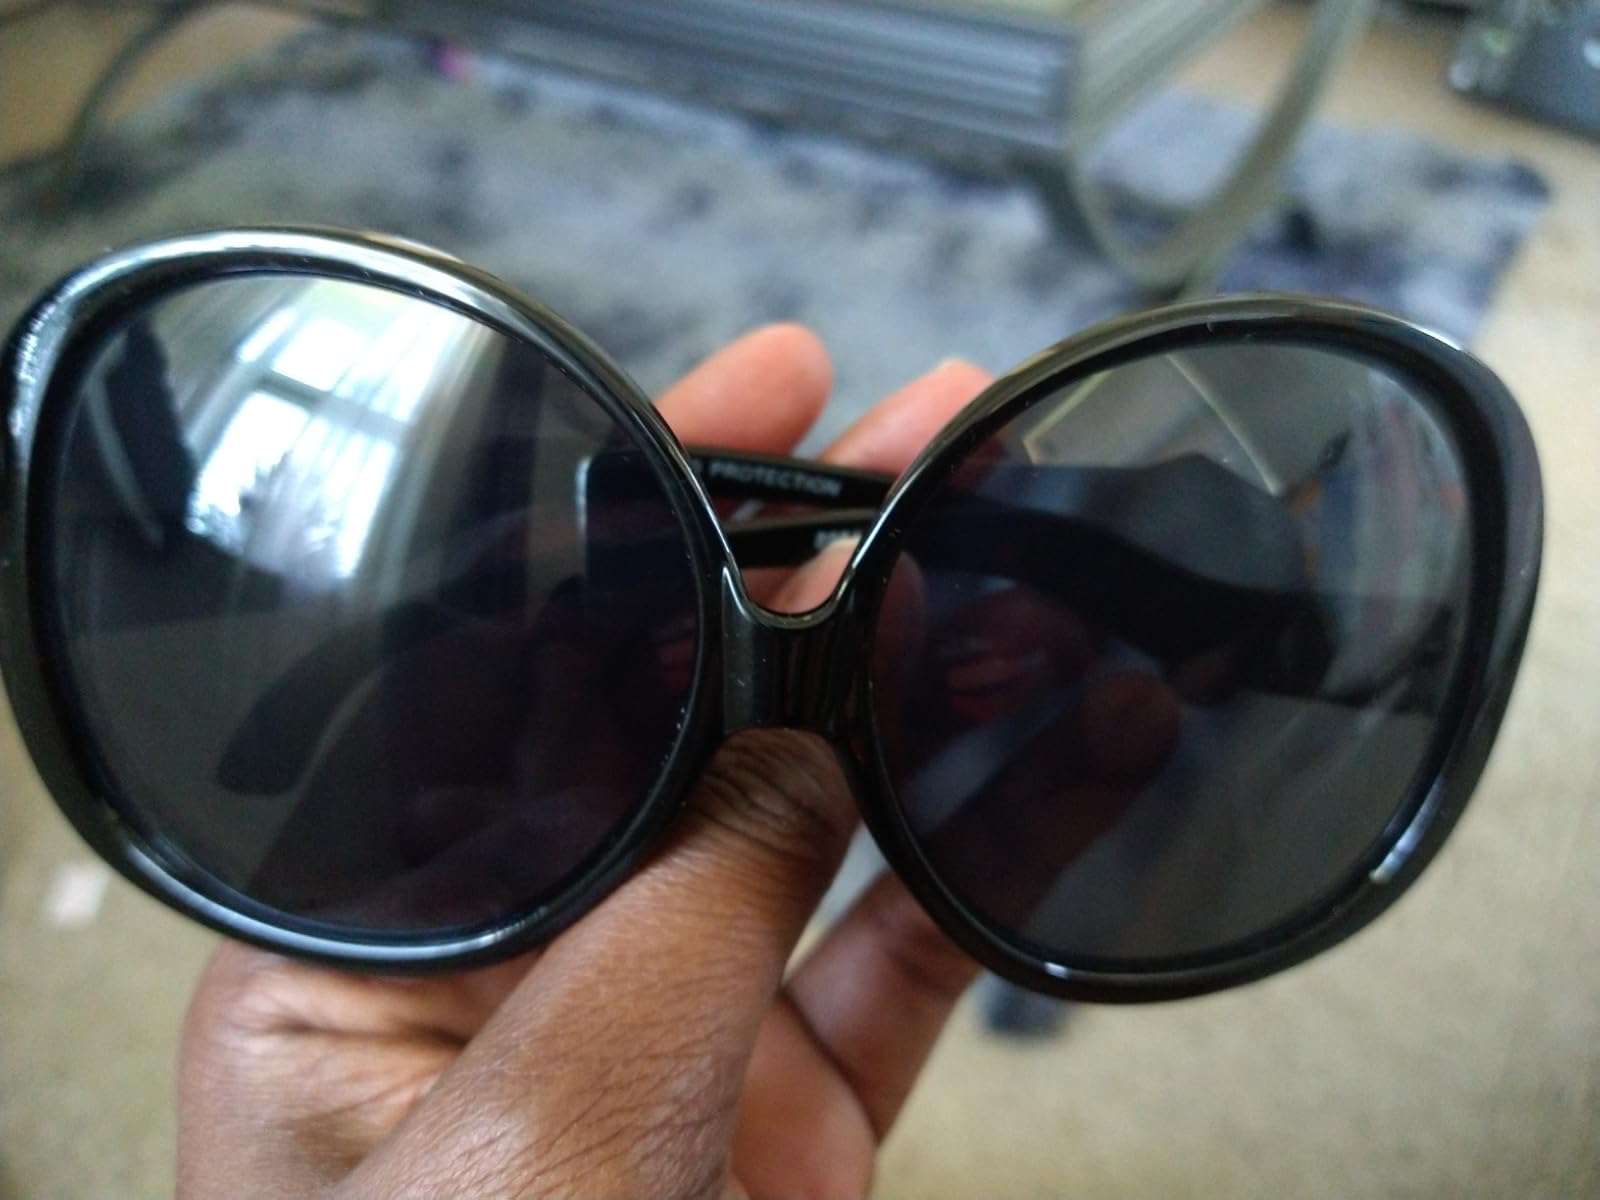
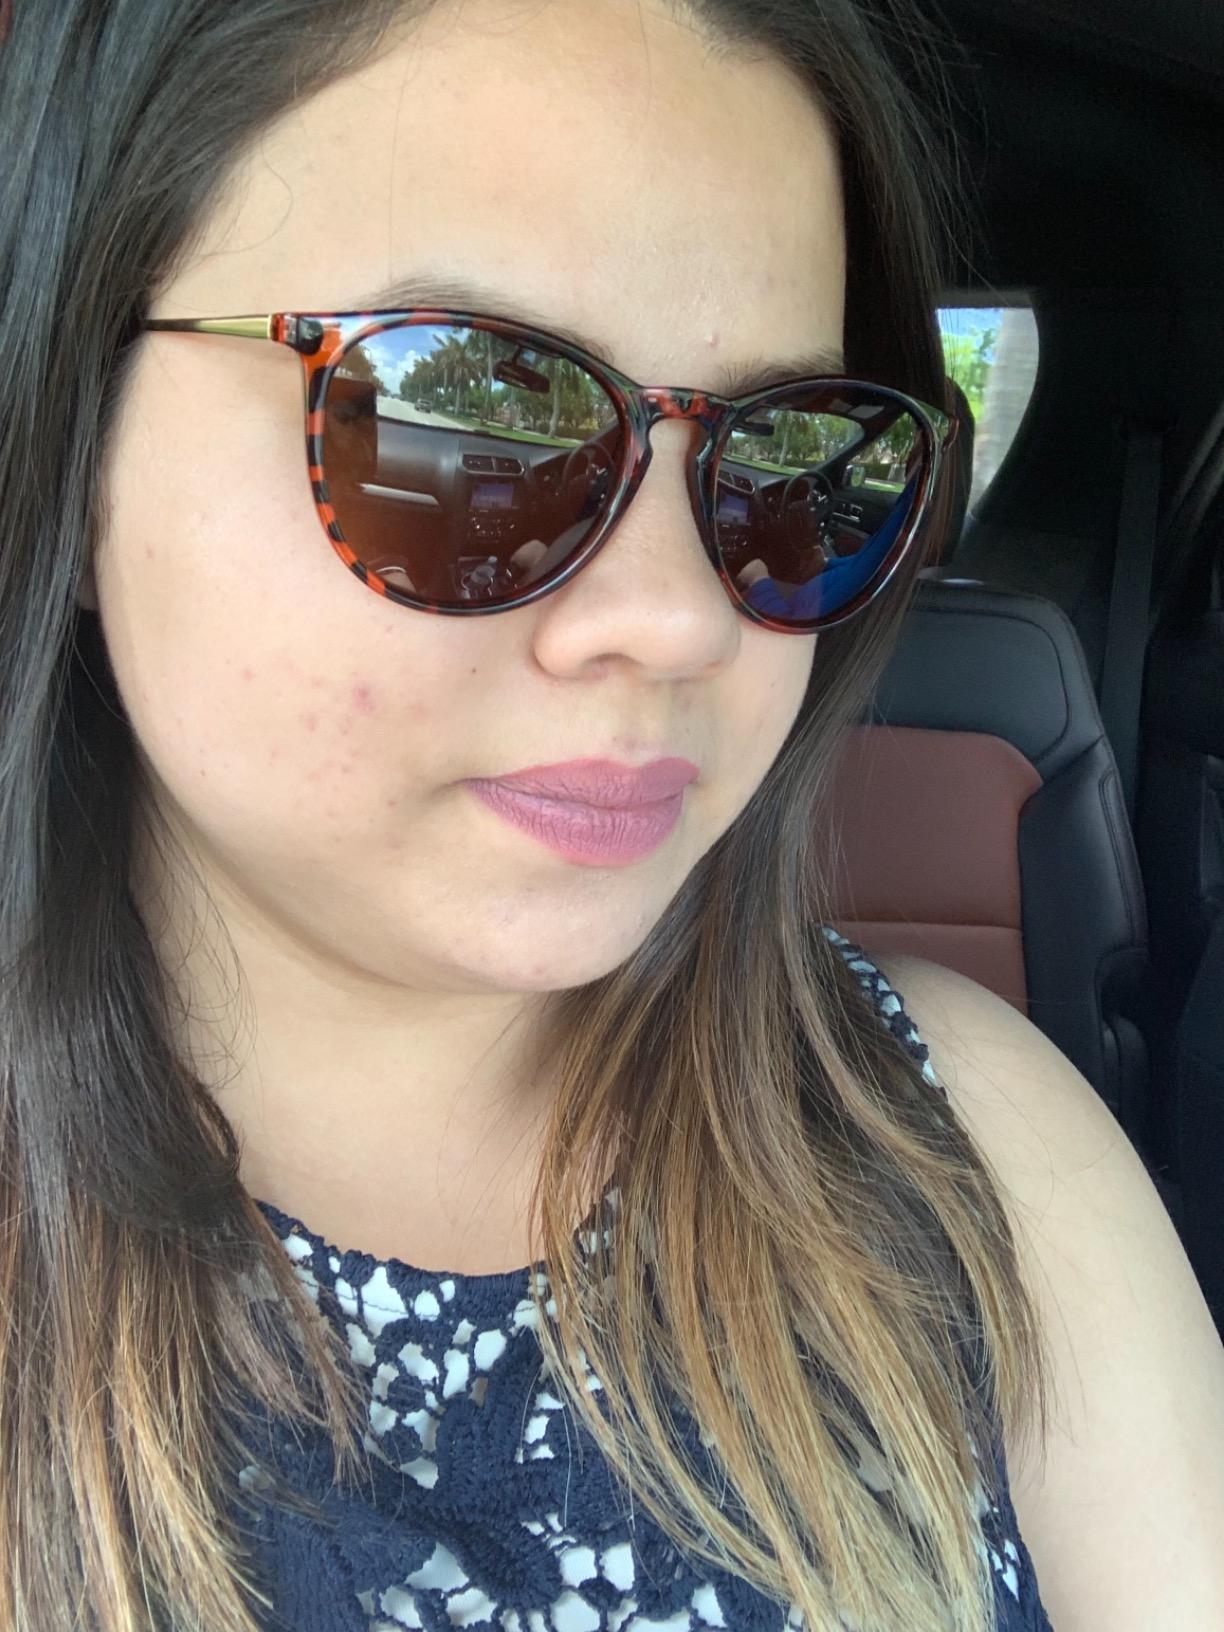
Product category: accessories_sunglasses
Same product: no